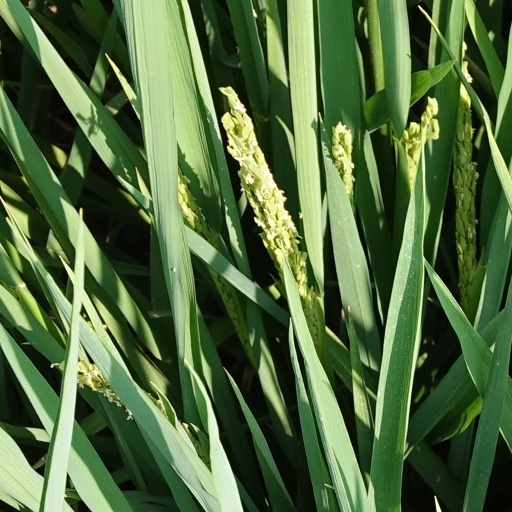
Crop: rice